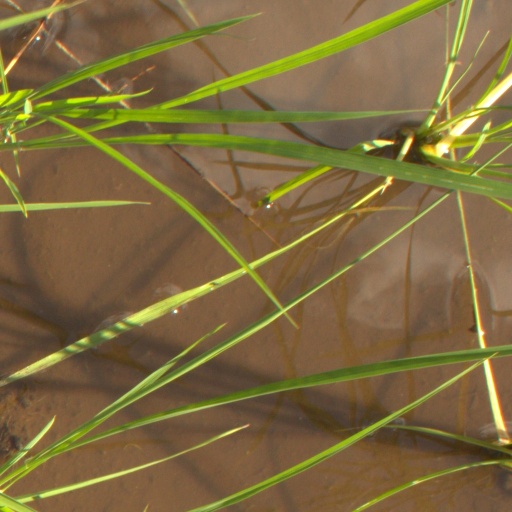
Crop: rice